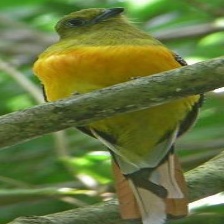
Species: ORANGE BREASTED TROGON
Scientific name: HARPACTES ORESKIOS